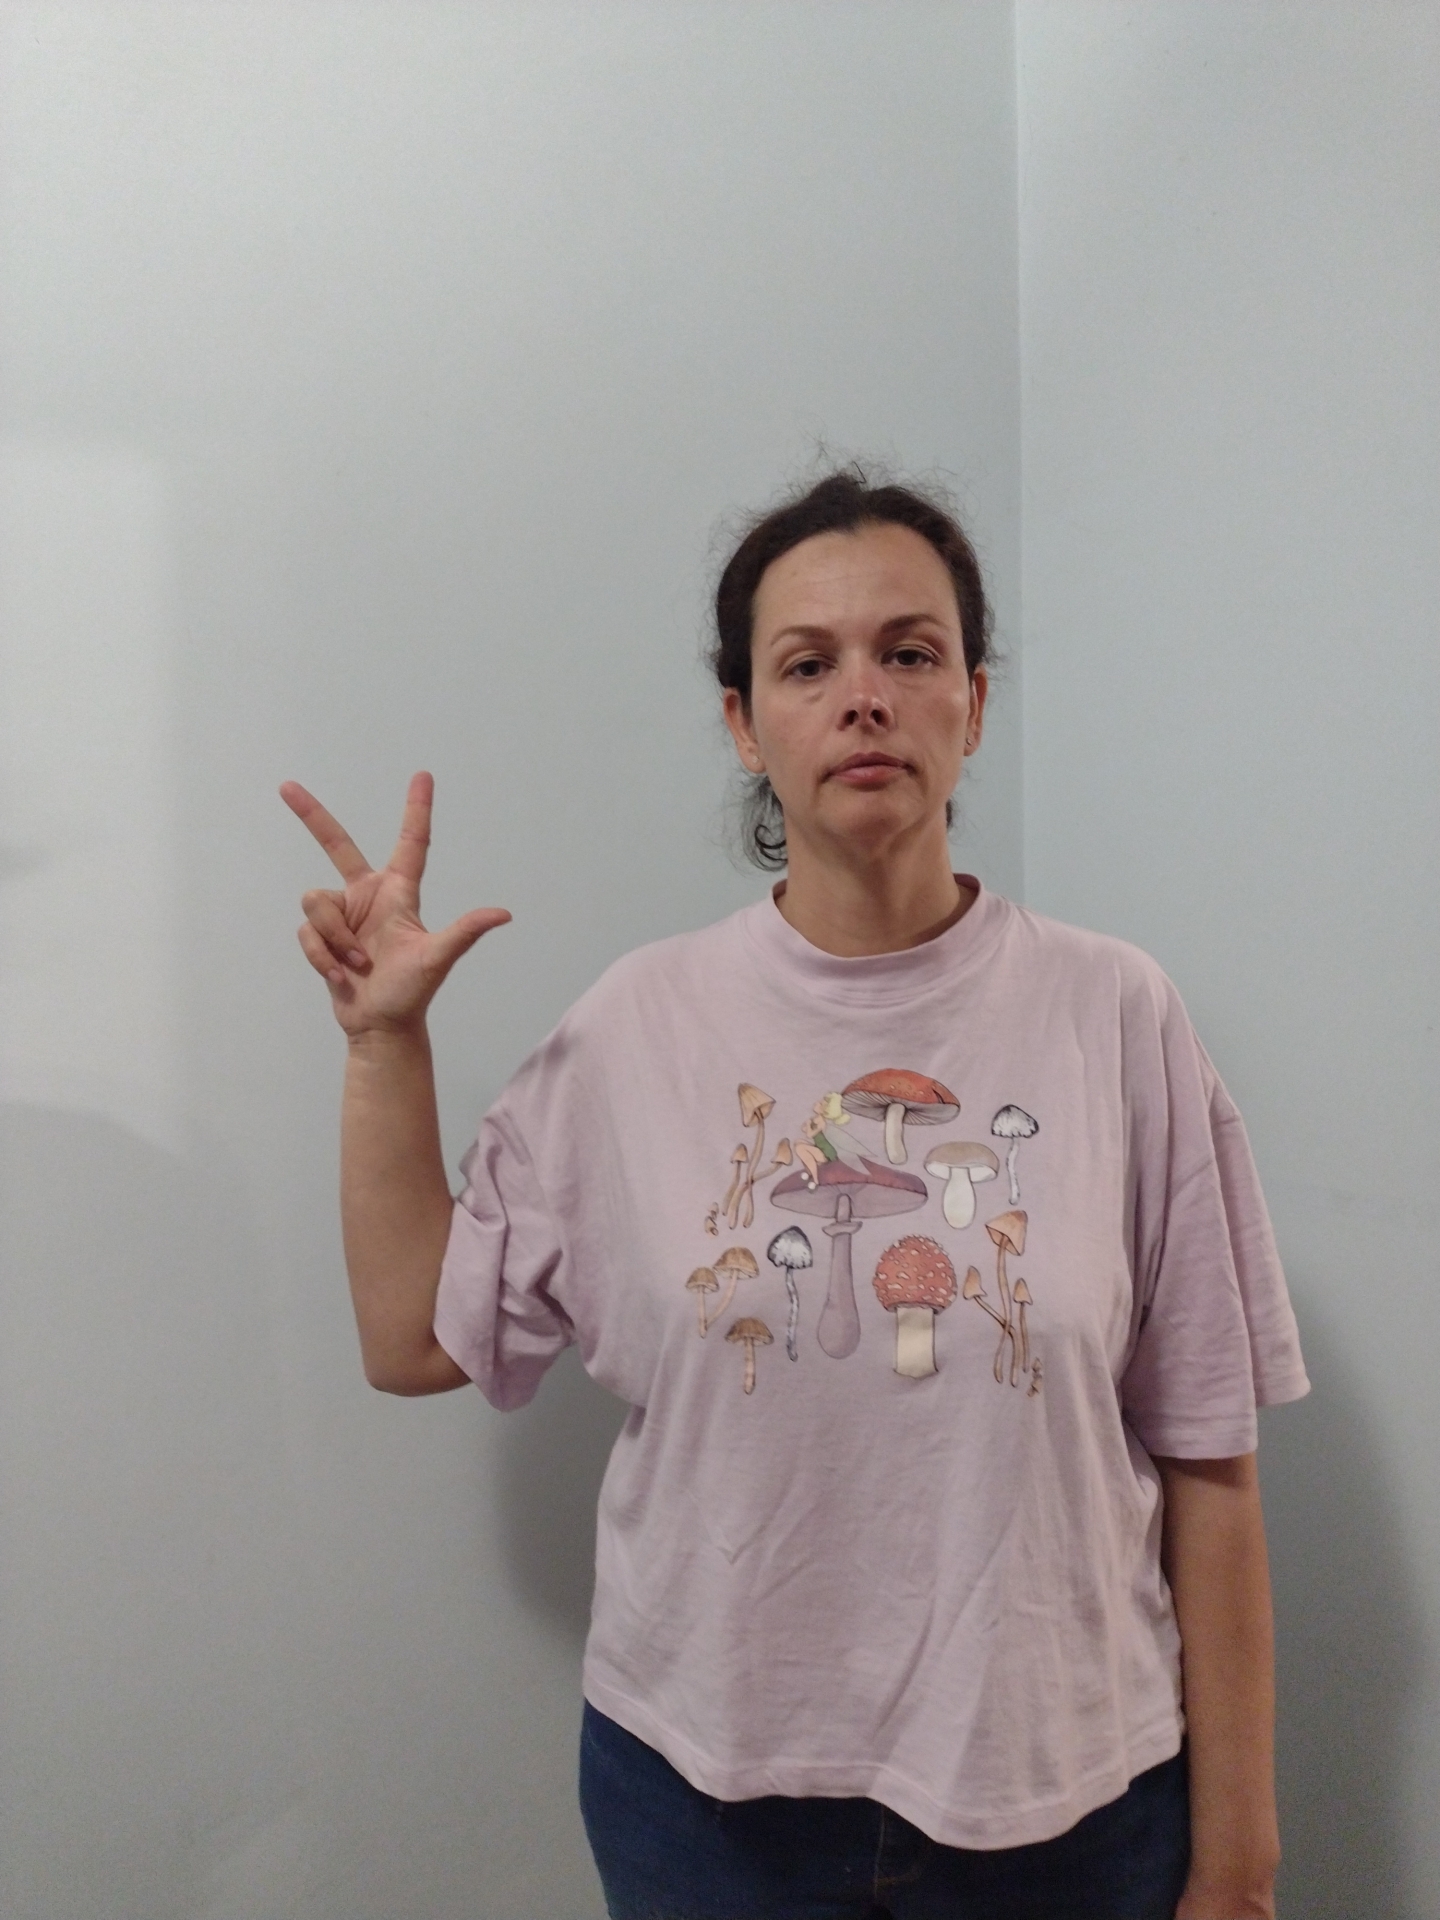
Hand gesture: three2